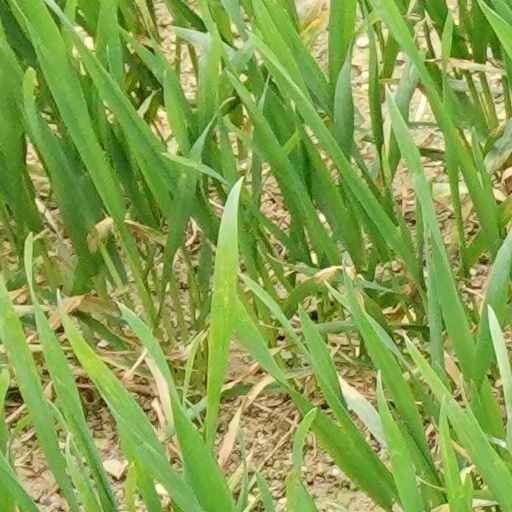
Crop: wheat